Sam Bartram

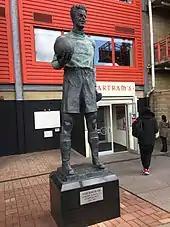
Statue of Bartram, 2009

In 1976 and 1977 an estate was built at the Jimmy Seed end of the ground consisting of a block of flats and seven houses, named Sam Bartram Close.